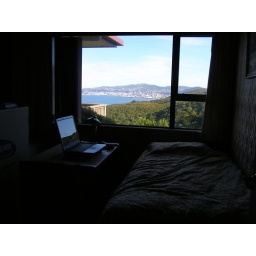
2nd bedroom of our house in Wellington